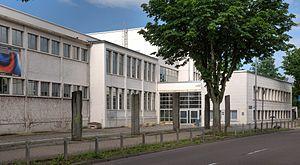
Le lycée franco-allemand de Sarrebruck est un établissement binational d'enseignement public. Il existe trois lycées franco-allemands.
Les lycées franco-allemands sont des établissements binationaux d'enseignement public d´excellence. Ils sont au nombre de trois dans le monde :